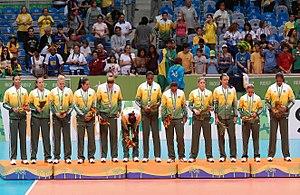
L'équipe du Brésil de volley-ball féminin est composée des meilleures joueuses brésiliennes sélectionnées par la Confédération Brésilienne de Volley-Ball. Elle est actuellement classée au 2ᵉ rang de la FIVB au 23 janvier 2013.